Karel Rychlík

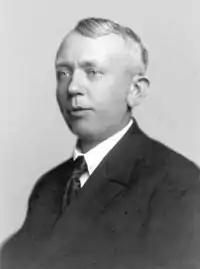
Karel Rychlík in 1926

Karel Rychlík (16 August 1885, Benešov – 28 May 1968, Prague) was a Czechoslovak mathematician. He contributed significantly to the fields of algebra, number theory, mathematical analysis, and the history of mathematics.